Illia Nyzhnyk

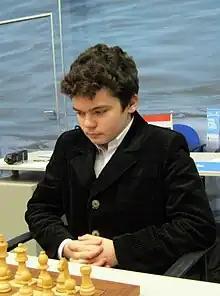
Illia Nyzhnyk, Wijk aan Zee 2012

Illia Ihorovych Nyzhnyk (born September 27, 1996) is a Ukrainian chess grandmaster (2011).